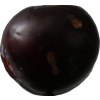
Label: plum